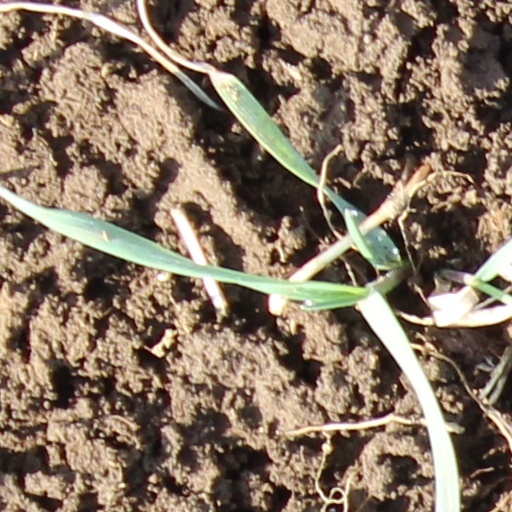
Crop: wheat